Alexi Pitu

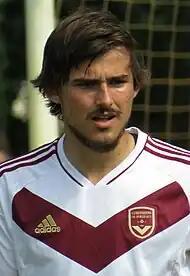
Pitu with Bordeaux in 2023

Alexi Paul Pitu (born 5 June 2002) is a Romanian professional footballer who plays as an attacking midfielder or a winger.